Leslie Gilbert-Lurie

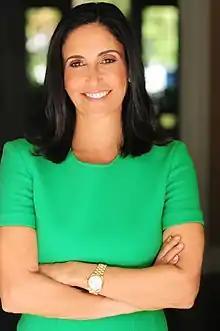

Leslie Gilbert-Lurie is an American author, community leader, philanthropist, lawyer, and former television executive. Her memoir, "Bending Toward the Sun", was published in 2009 by HarperCollins. She frequently moderates panel discussions and publicly speaks on topics related to human rights and policy reform.